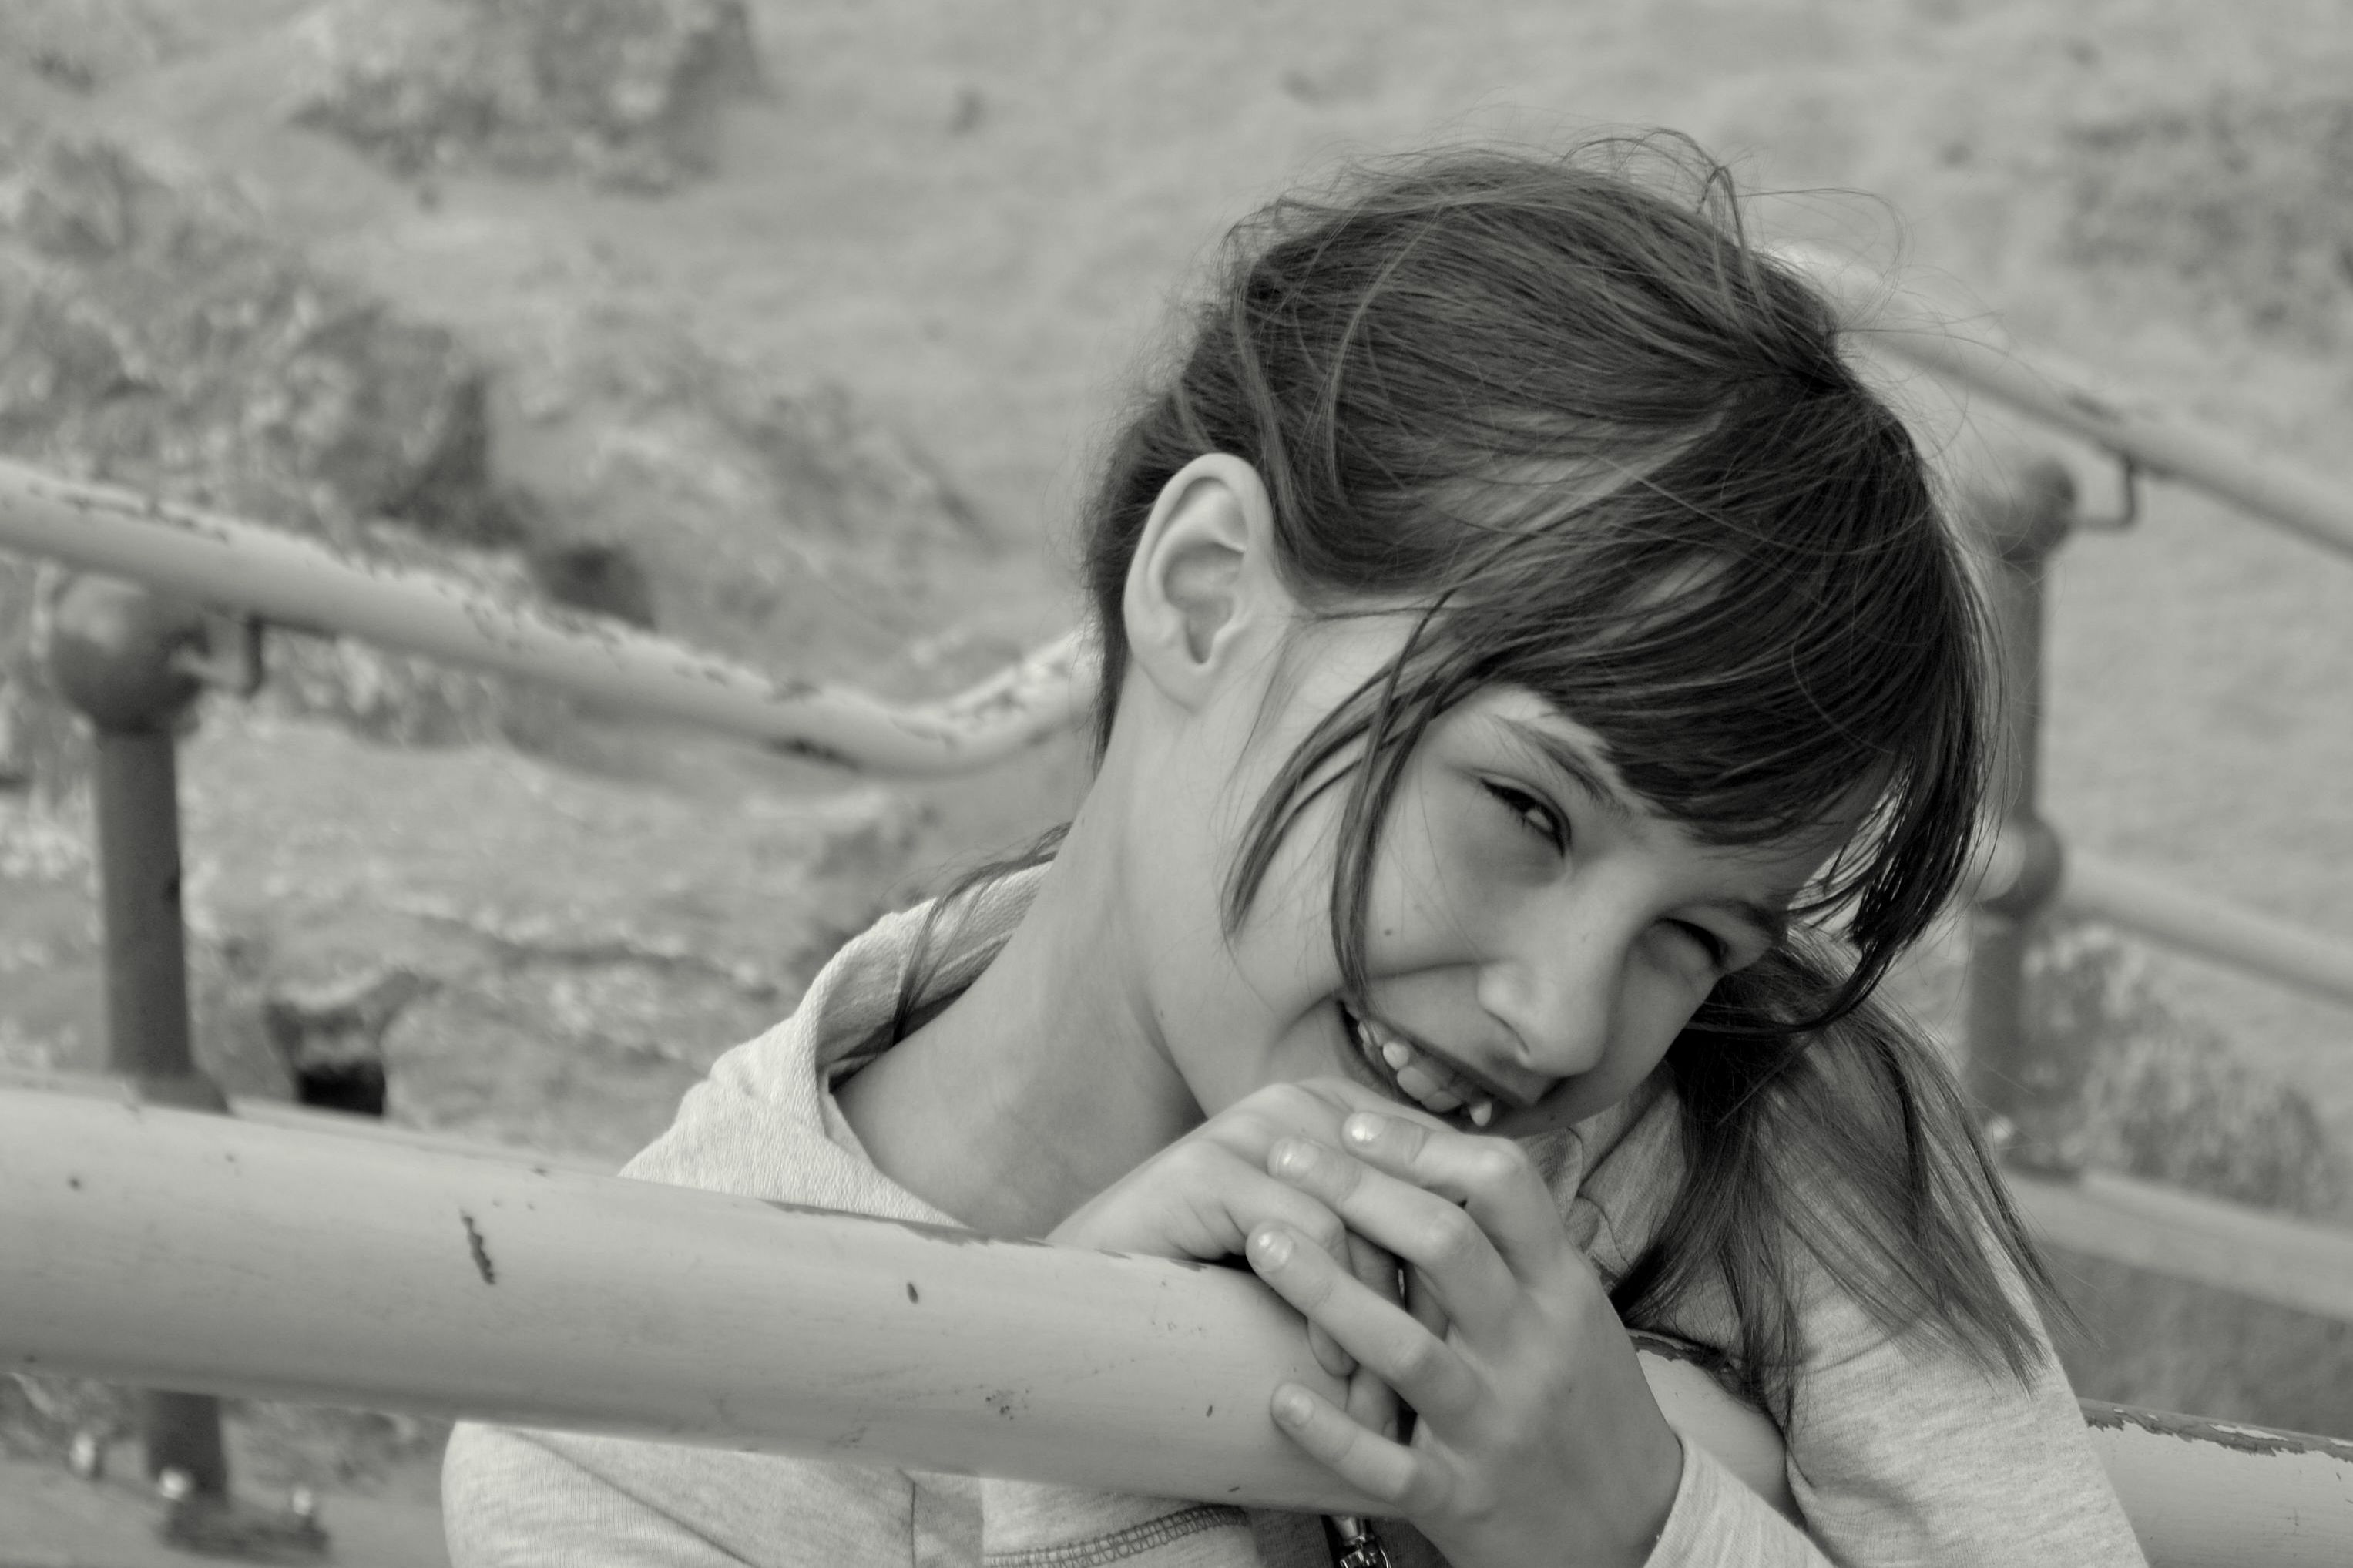
person, black and white, girl, woman, white, photography, seaside, portrait, model, sitting, child, black, monochrome, facial expression, smile, bw, mono, children, photograph, beauty, emotion, photo shoot, monochrome photography, portrait photography, human positions, art model